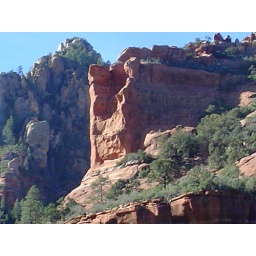
red rocks in sedona, arizona